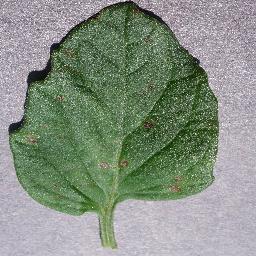
Label: Tomato___Septoria_leaf_spot